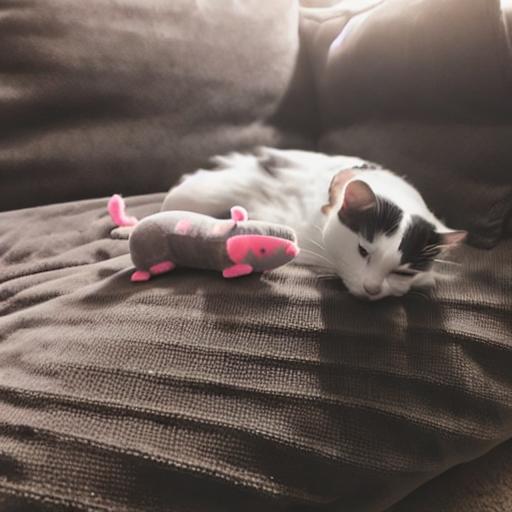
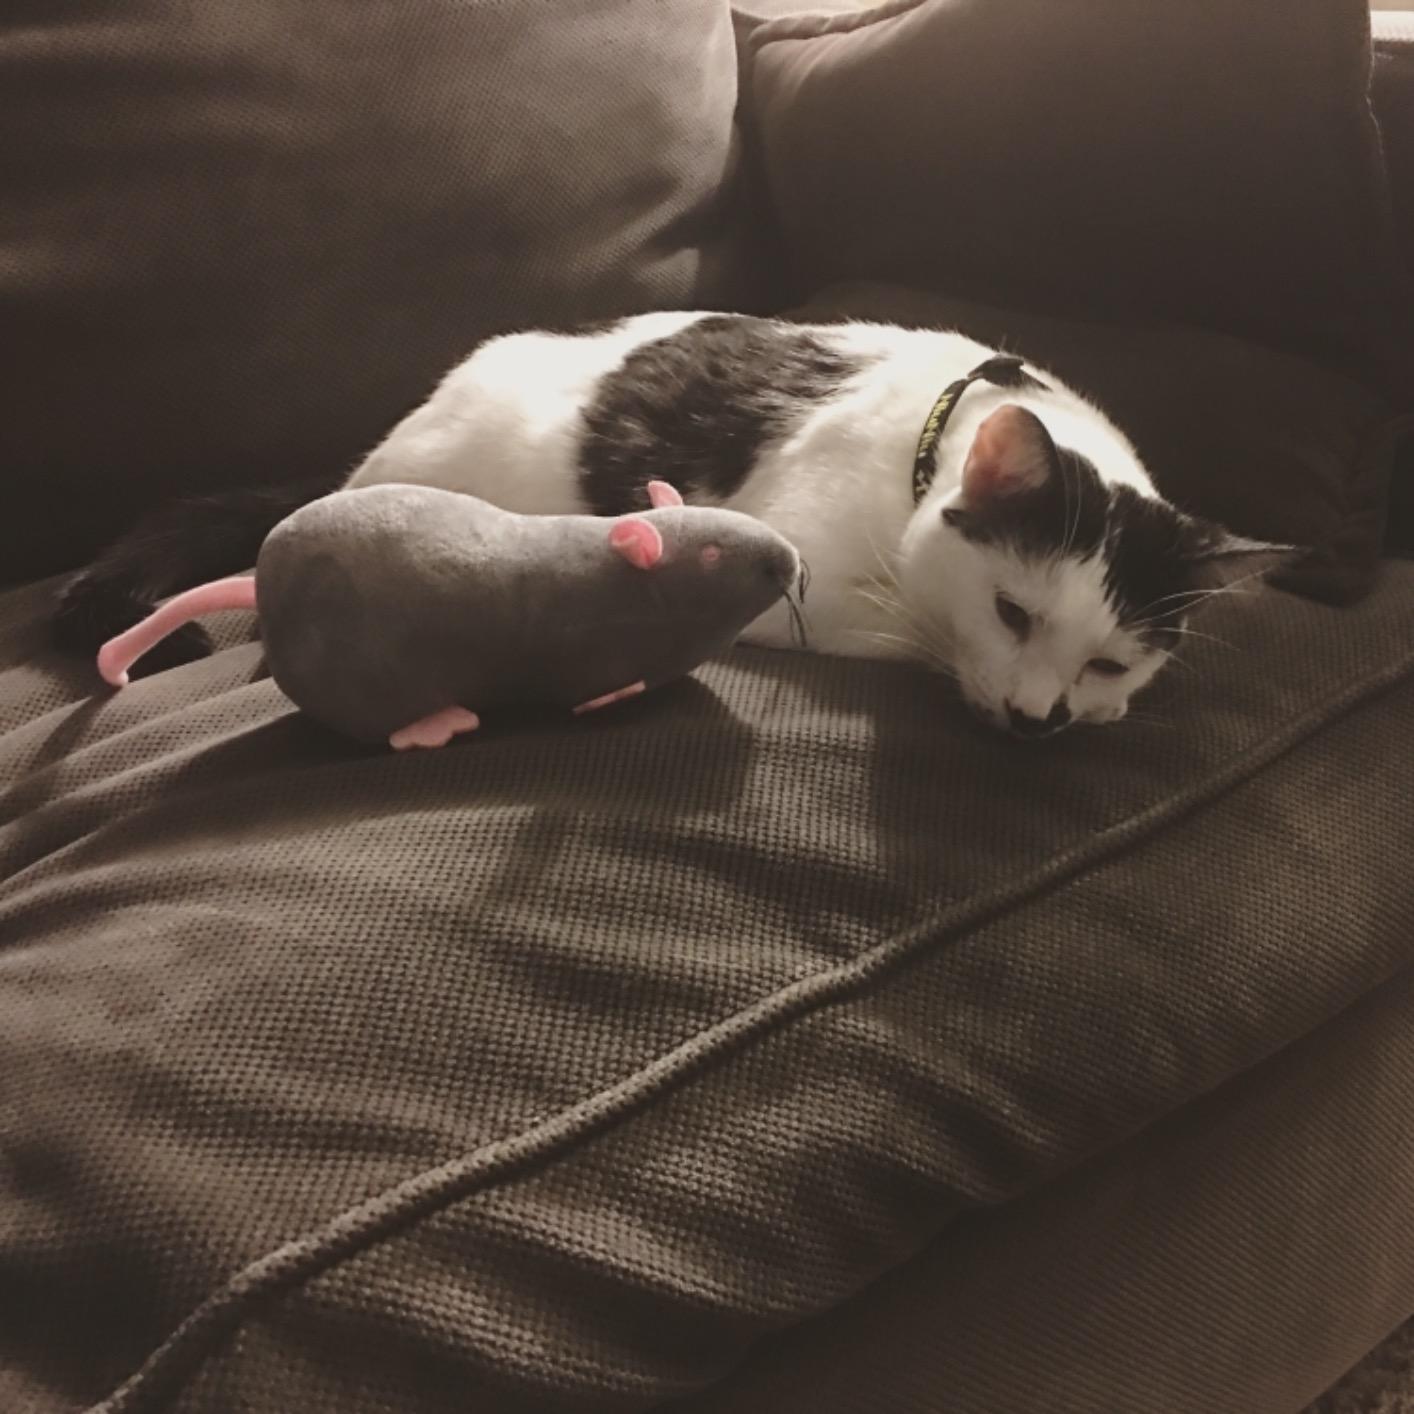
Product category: items_toy
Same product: no